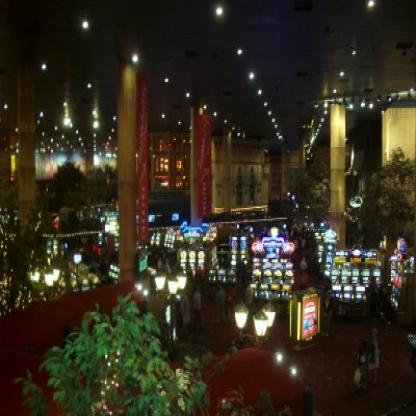
Scene: Indoor